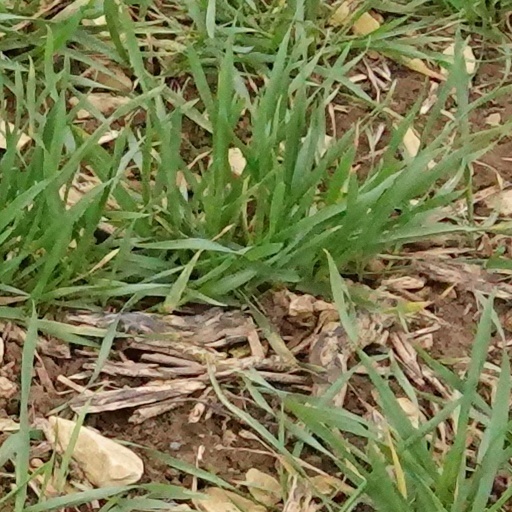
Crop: wheat